Sun

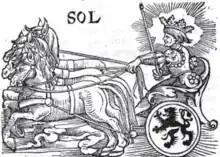
A drawing of a man wearing a crown in a chariot, being pulled by horses.

The Sun's magnetic field leads to many effects that are collectively called solar activity. Solar flares and coronal mass ejections tend to occur at sunspot groups. Slowly changing high-speed streams of solar wind are emitted from coronal holes at the photospheric surface. Both coronal mass ejections and high-speed streams of solar wind carry plasma and the interplanetary magnetic field outward into the Solar System. The effects of solar activity on Earth include auroras at moderate to high latitudes and the disruption of radio communications and electric power. Solar activity is thought to have played a large role in the formation and evolution of the Solar System.